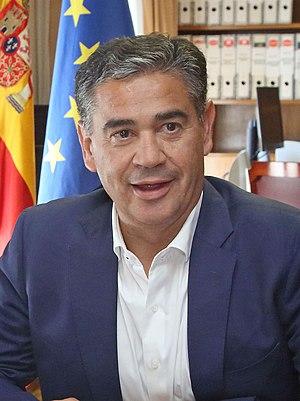
Manuel Gabriel González Ramos, né le 13 octobre 1966, est un homme politique espagnol membre du Parti socialiste ouvrier espagnol.